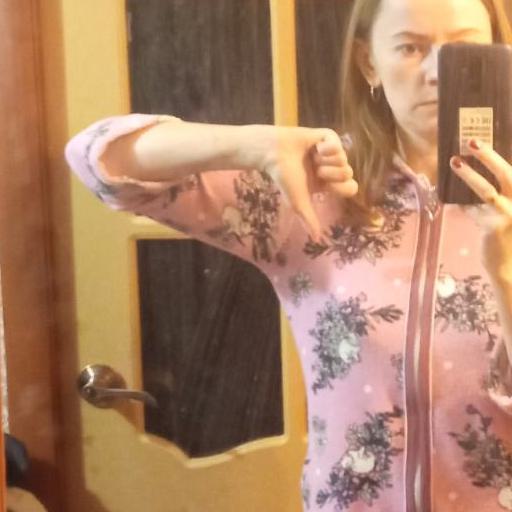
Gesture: dislike